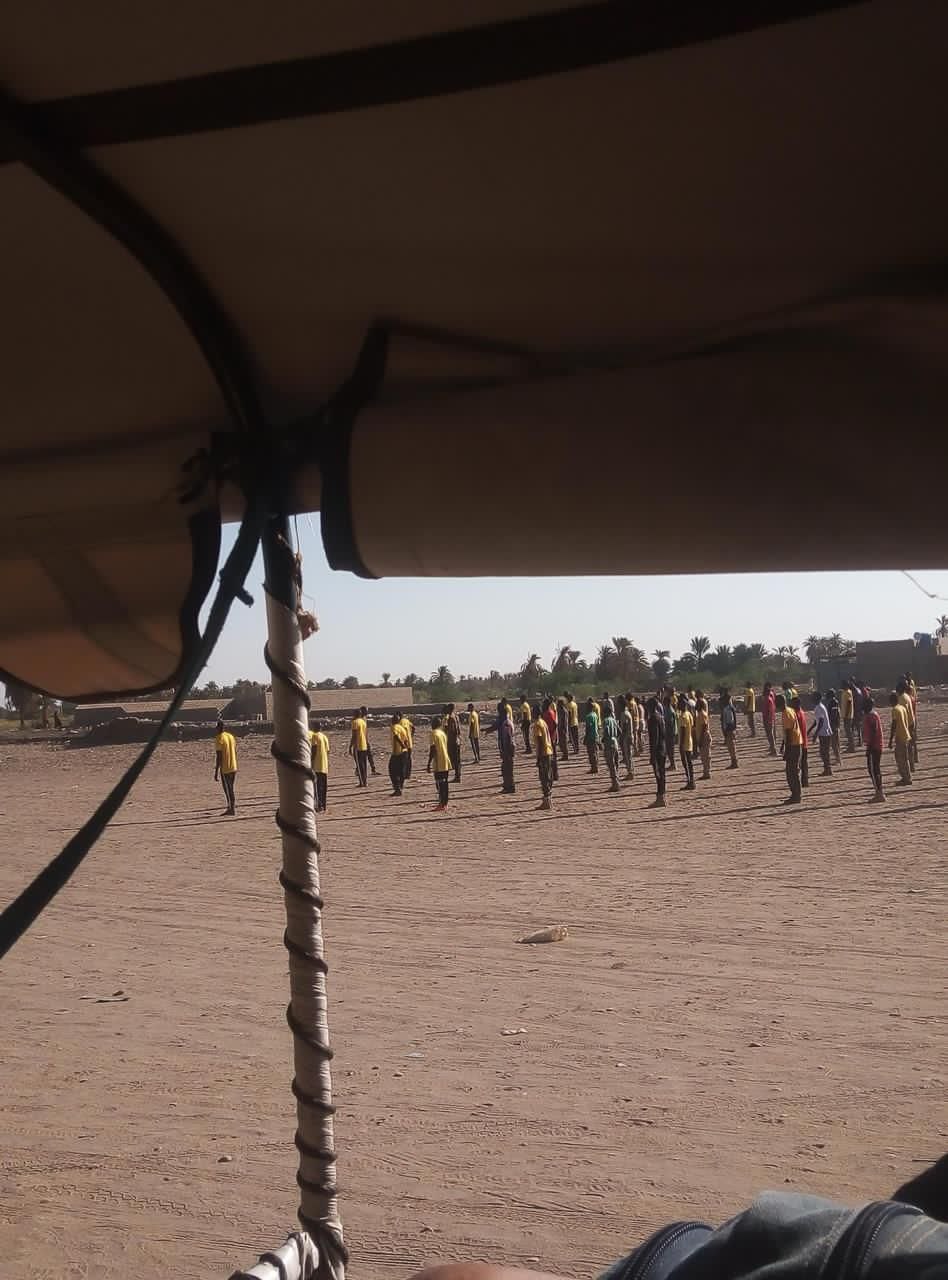
الوصف بالفصحى: أشخاص يقومون بتدريبات عسكرية
الوصف بالعامية السودانية: ناس شغالين بيتدربوا
التصنيف: Rural & Daily Life